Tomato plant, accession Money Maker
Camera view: tilt-top (135 deg); turntable rotation: 240 degrees
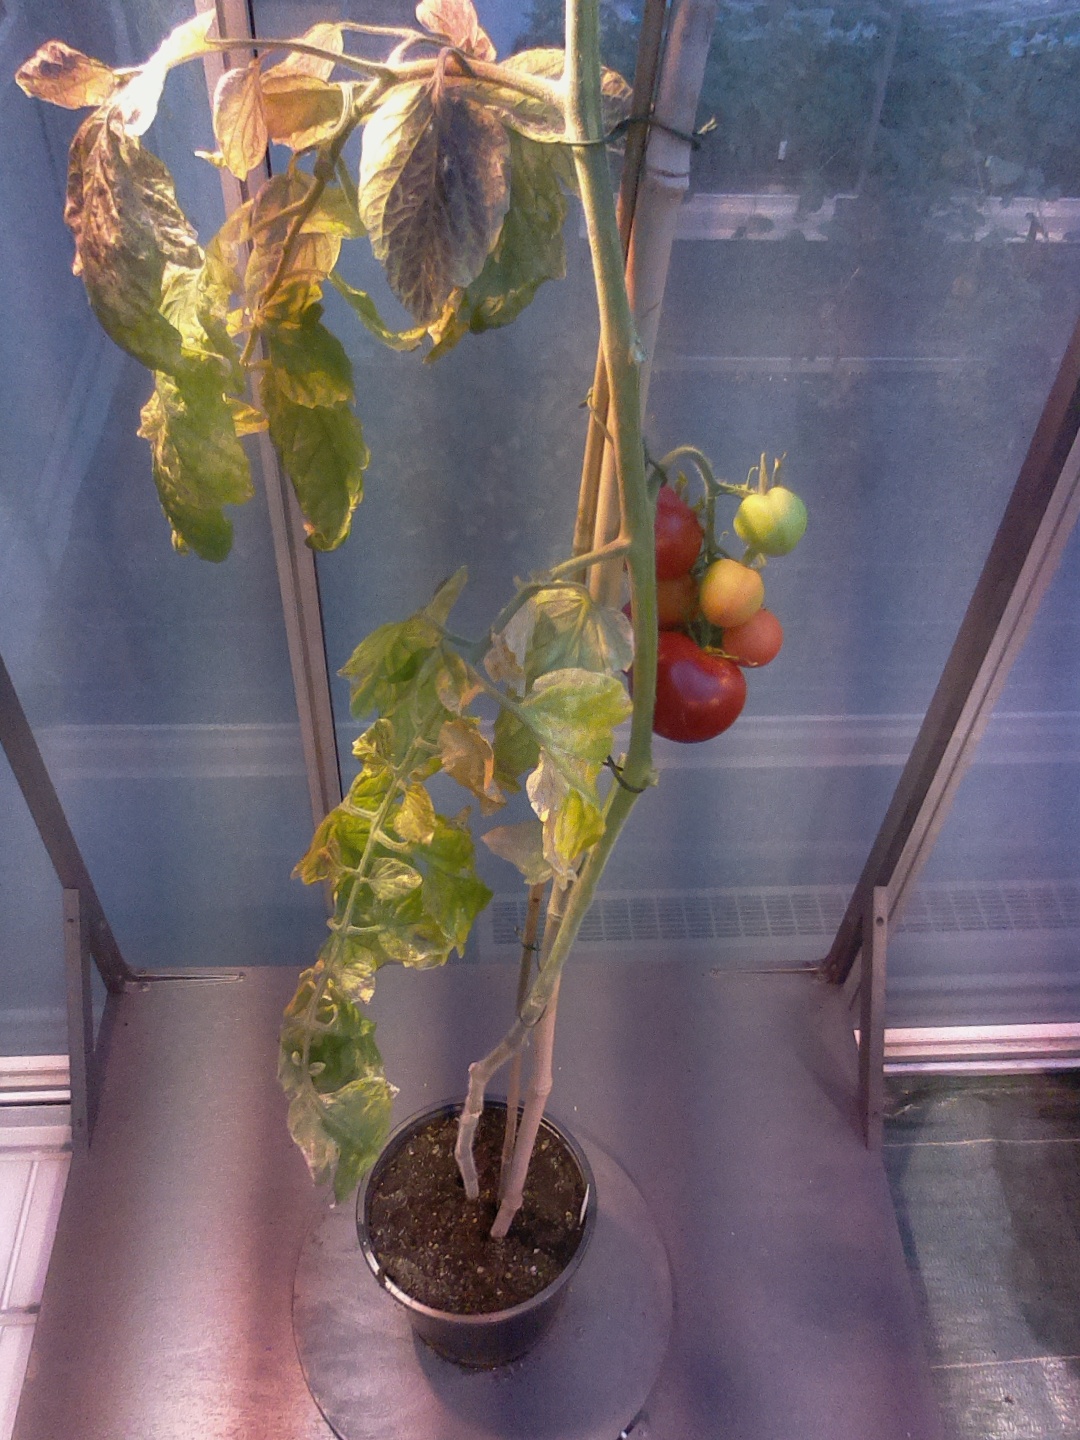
BBCH growth stage 87: 70%-80% of fruits show typical fully ripe color